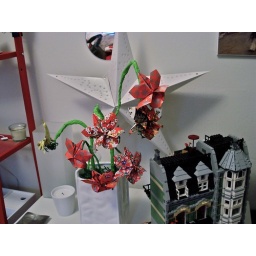
A combo of traditional and a golden slipper orchid in my ceramic vase shaped like a paper bag.